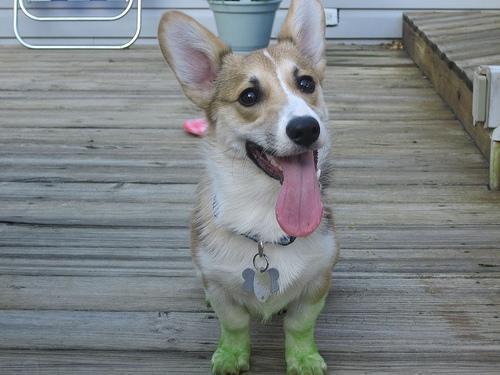
Pembroke